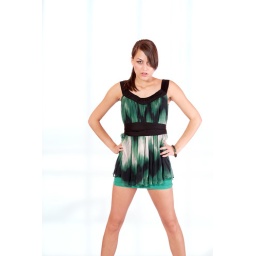
Portrait of young cute girl over abstract studio background